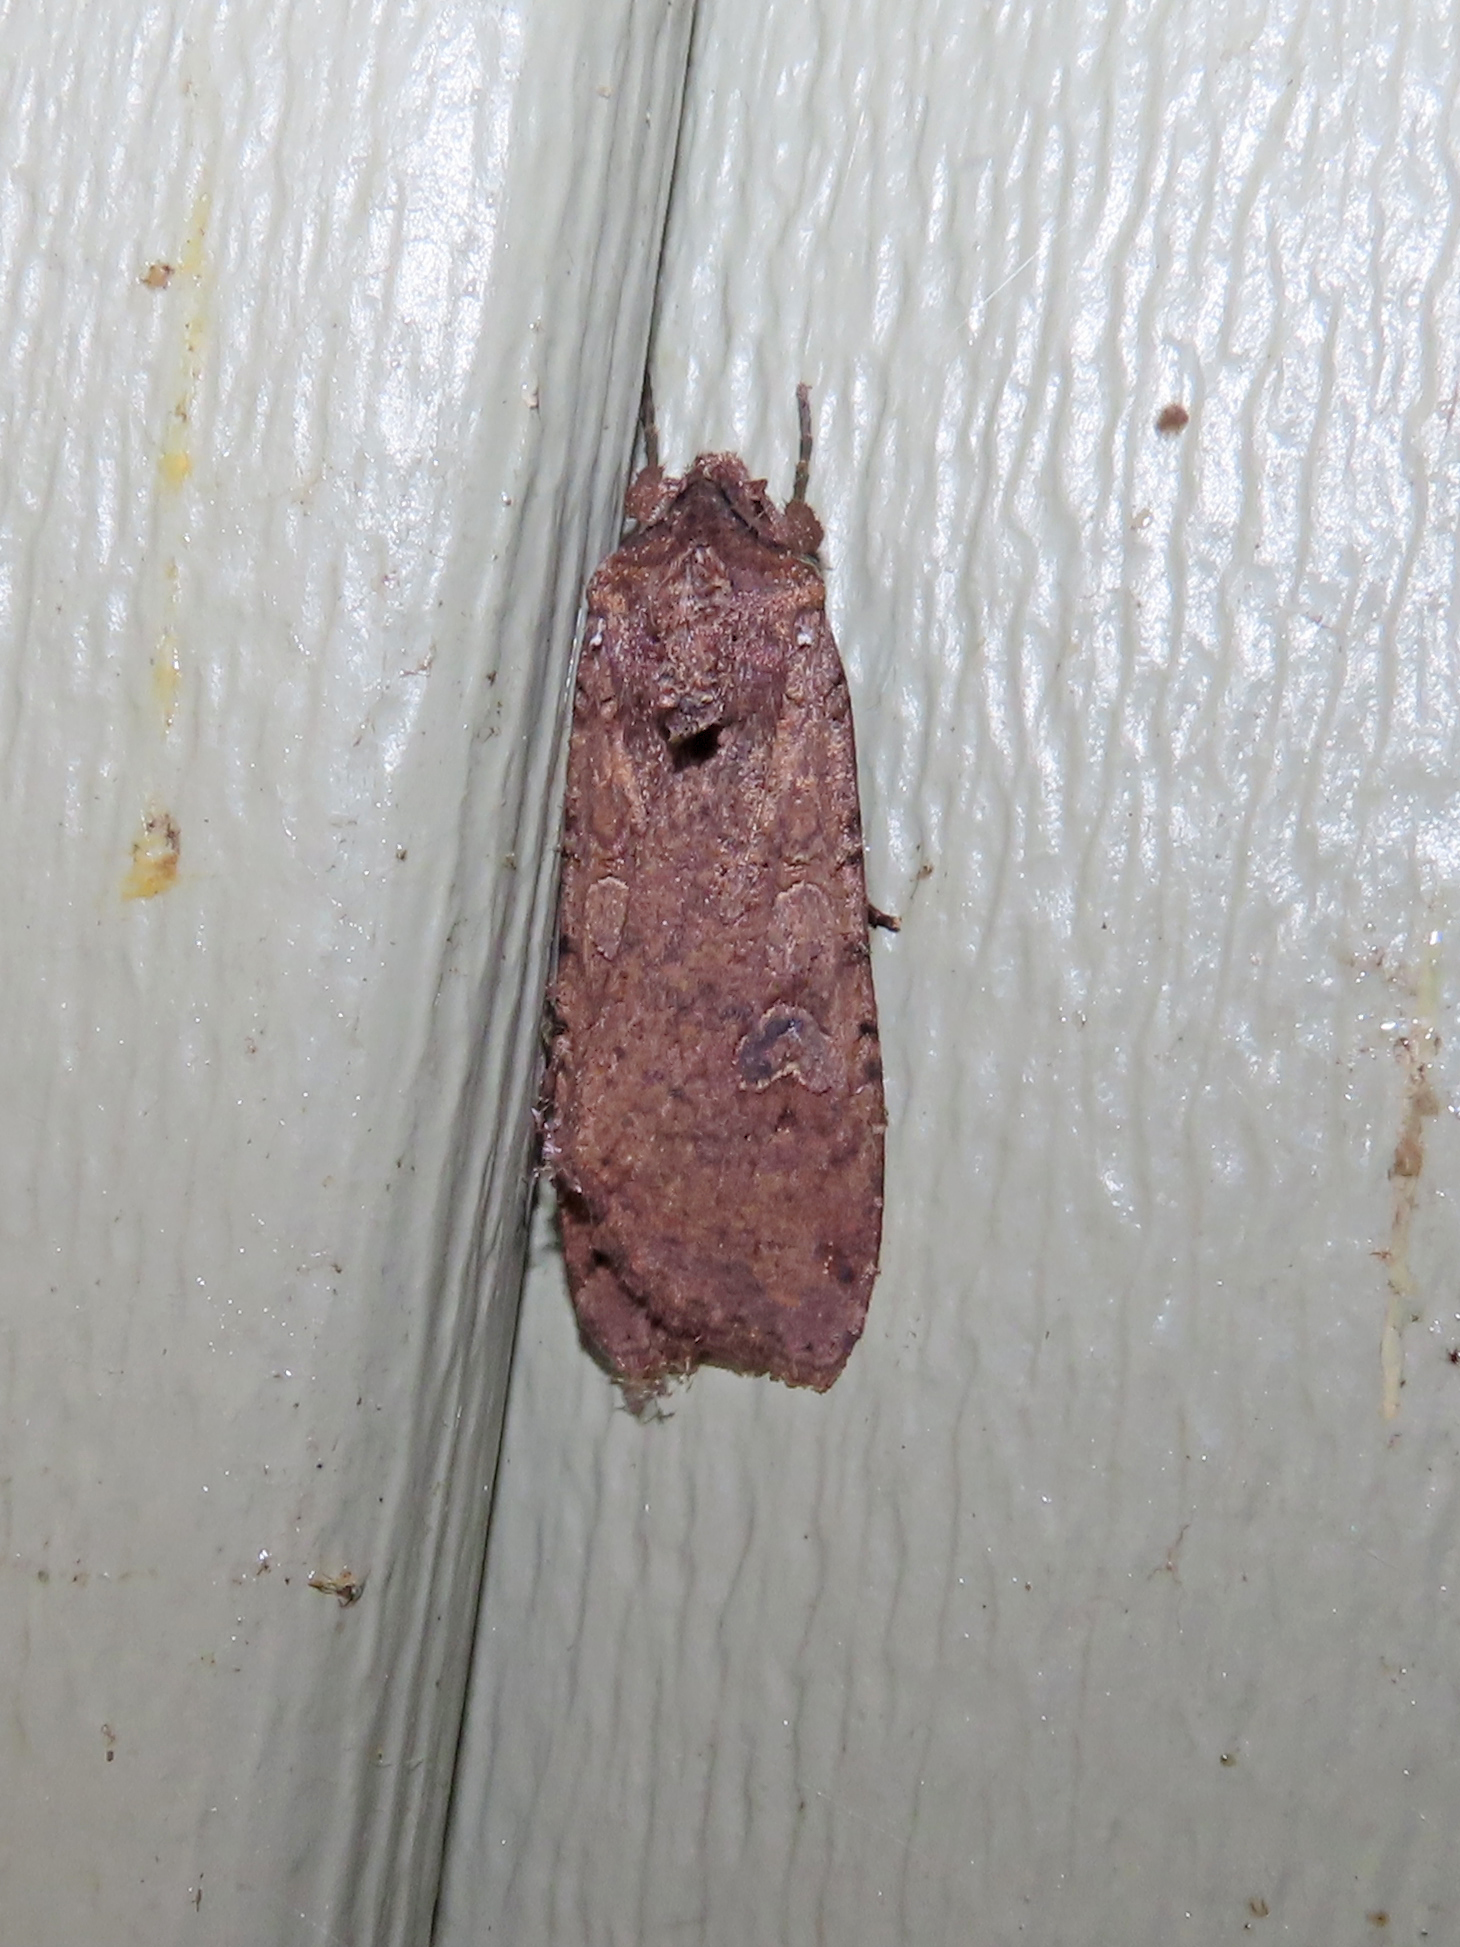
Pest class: cutworms